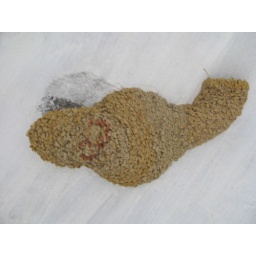
Narayan kili made her home under roof of my house under construction